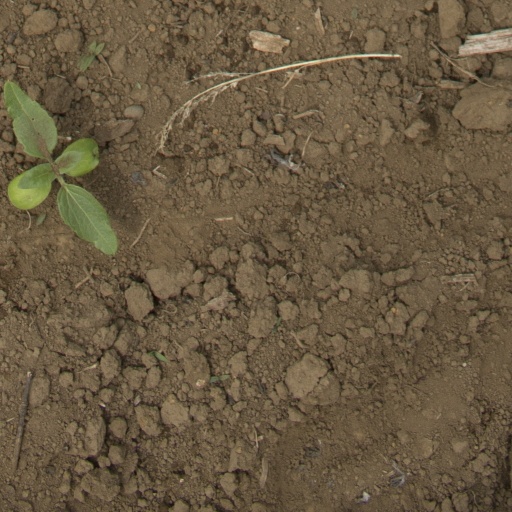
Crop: Jerusalem artichoke